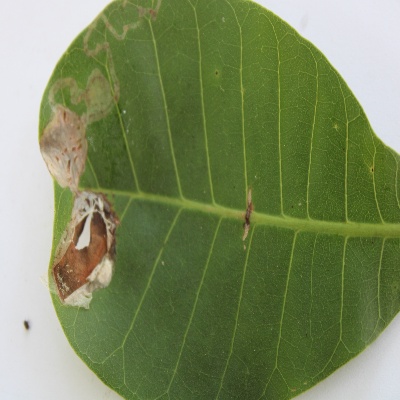
Crop: Cashew
Condition: leaf miner